Nelson Z. Graves

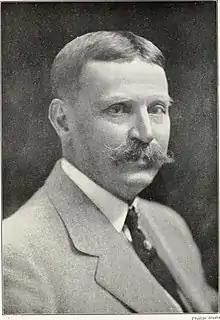
Nelson Z. Graves, from "Distinguished Men of Philadelphia and of Pennsylvania" (1913)

Graves was born August 24, 1849, in Clinton, North Carolina; his father was Luke C. Graves, principal of the Clinton Female Institute. Graves was named after his uncle, a minister who ran a similar school for girls in Warrenton, North Carolina. After attending Davidson College in North Carolina for a time, Graves graduated from Middlebury College in Middlebury, Vermont, in 1868 and was at first employed as a professor of languages in Maryland. He later took classes at Columbia Law School, but then went into business.